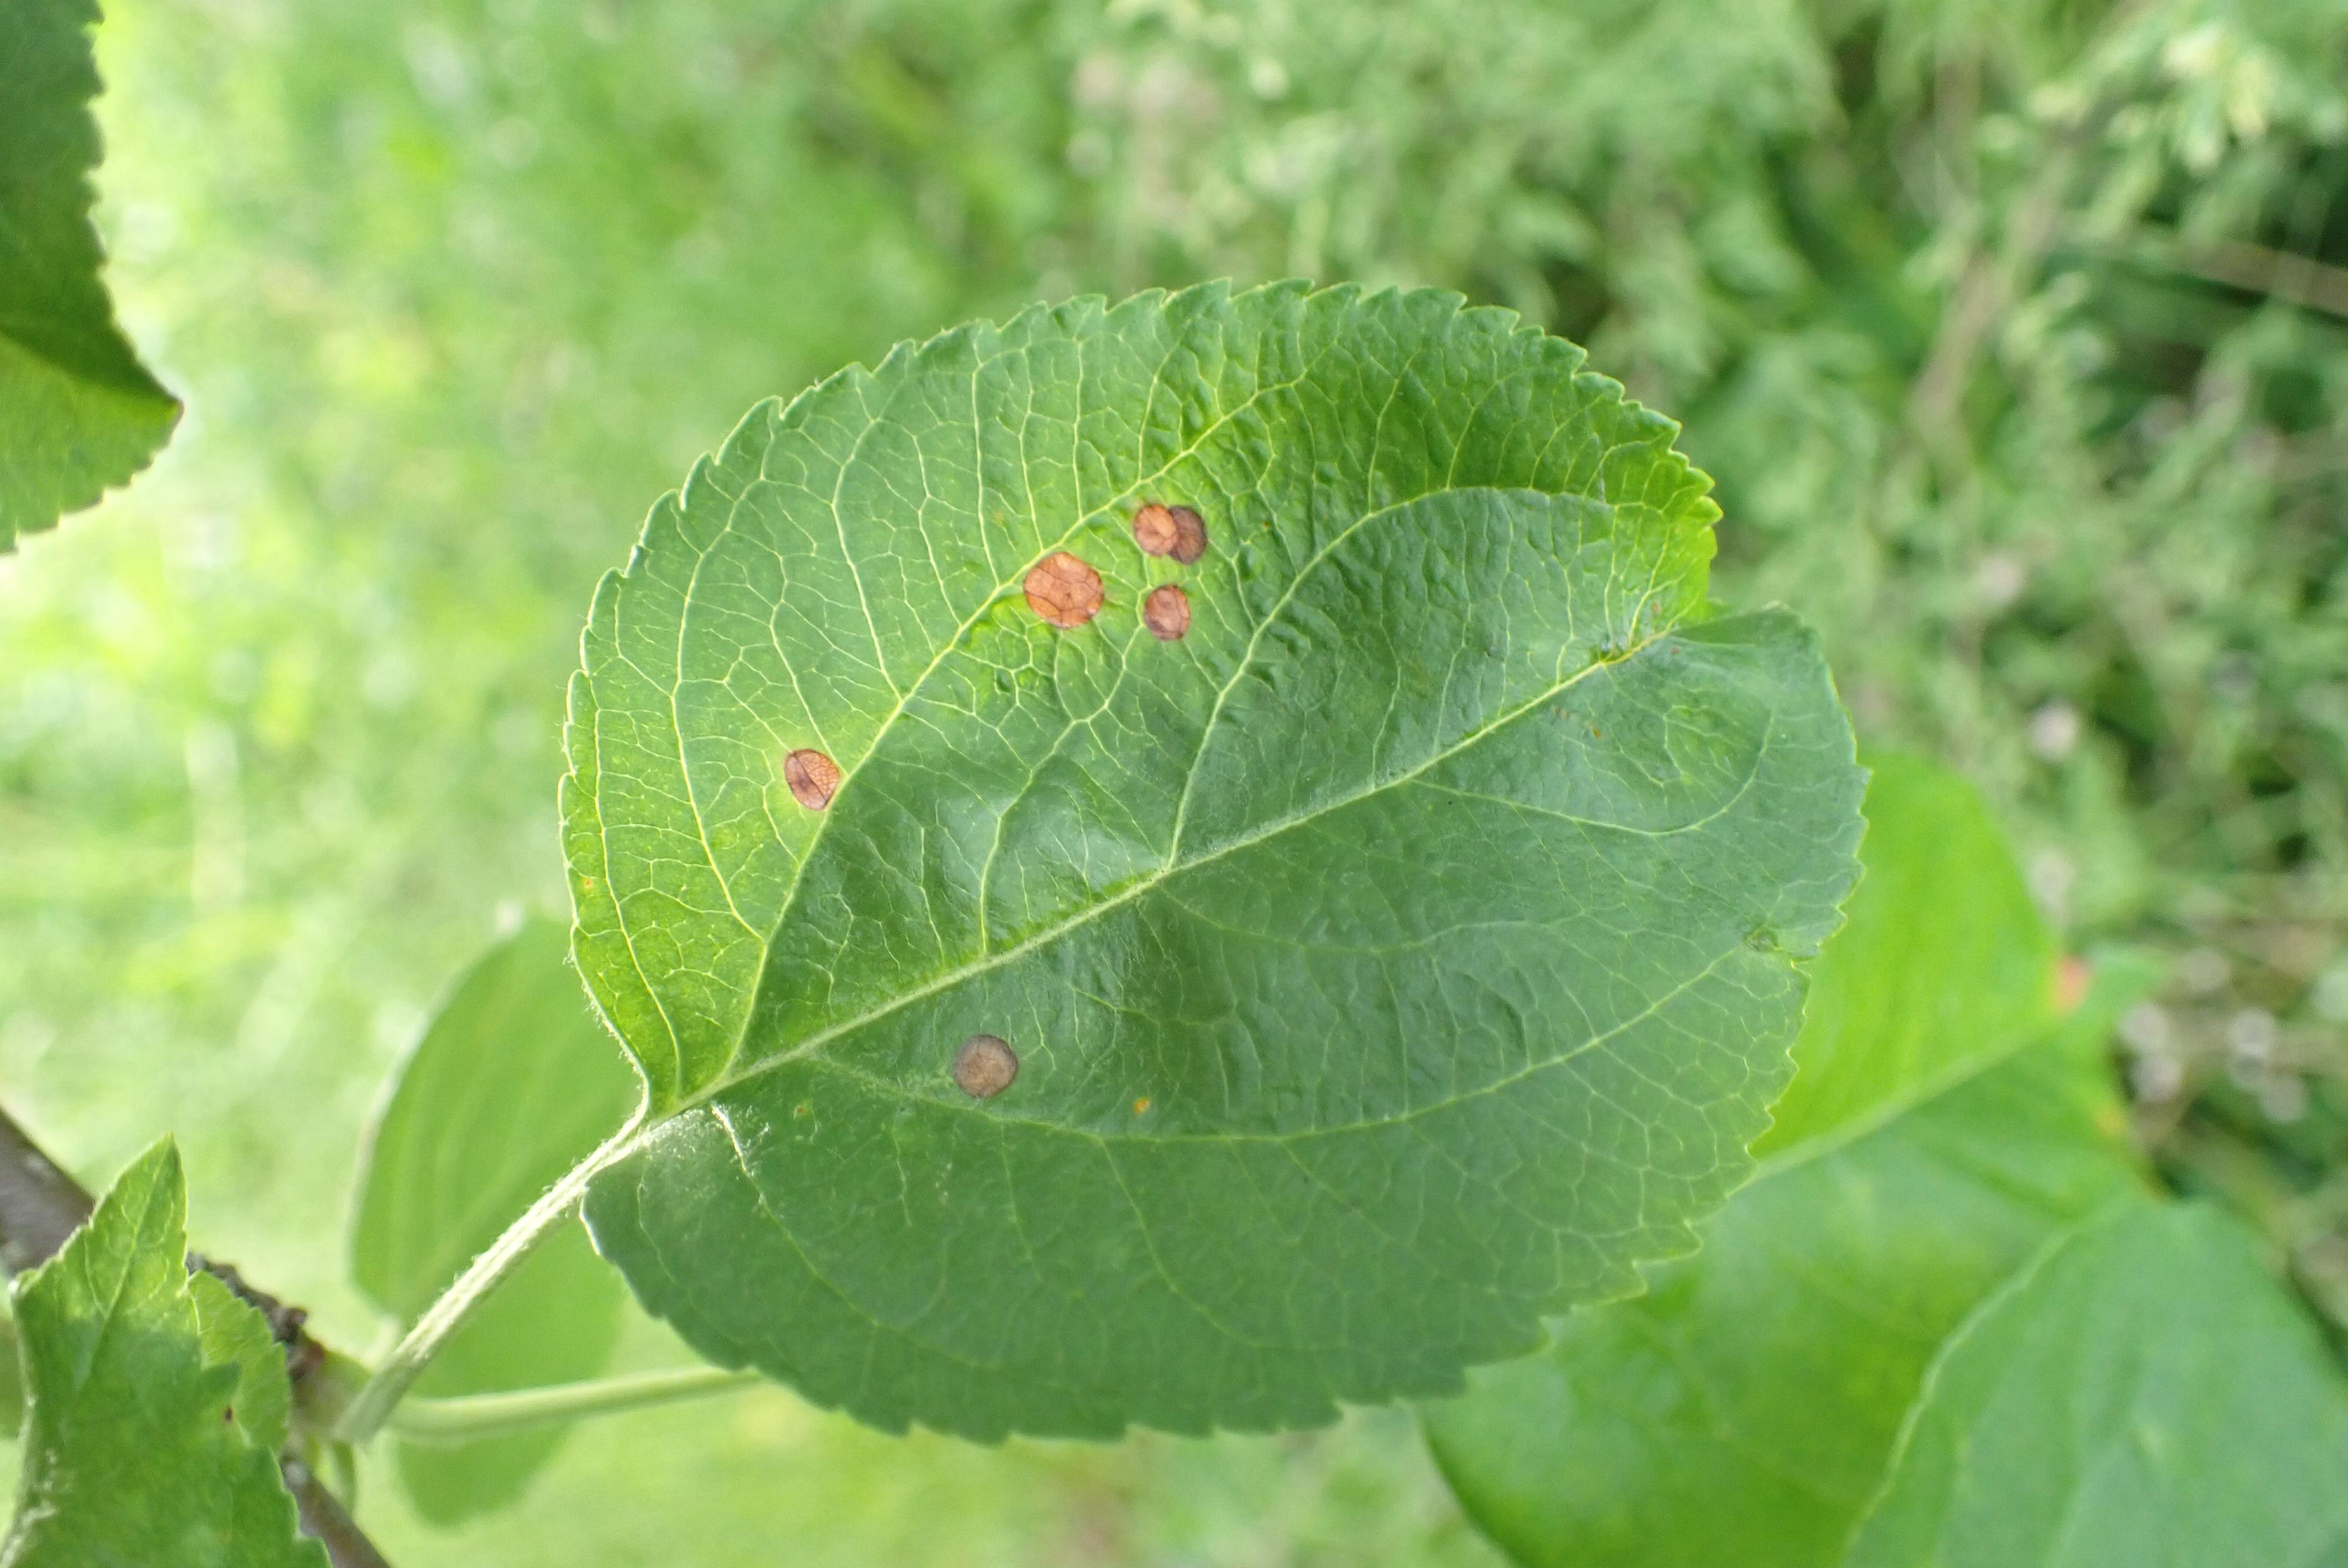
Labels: frog_eye_leaf_spot